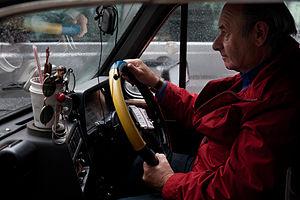
Un chauffeur de taxi est le conducteur d'un taxi, travaillant soit comme salarié d'une entreprise soit pour son propre compte.